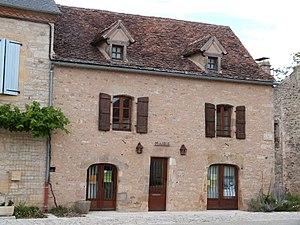
Cette mairie est située sur la place de la Halle, face à cette dernière.
Beauregard est une commune française, située dans le département du Lot en région Occitanie.